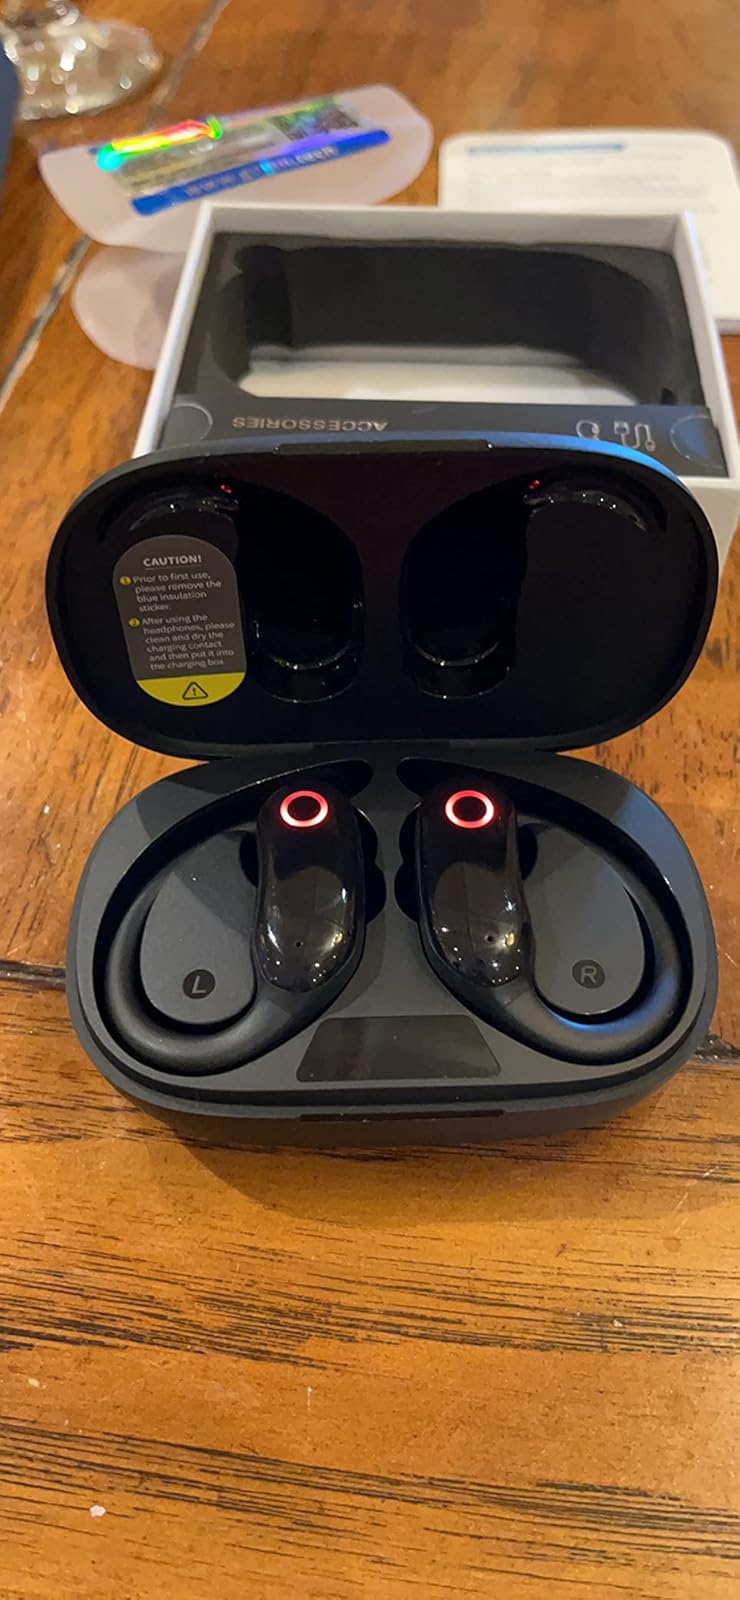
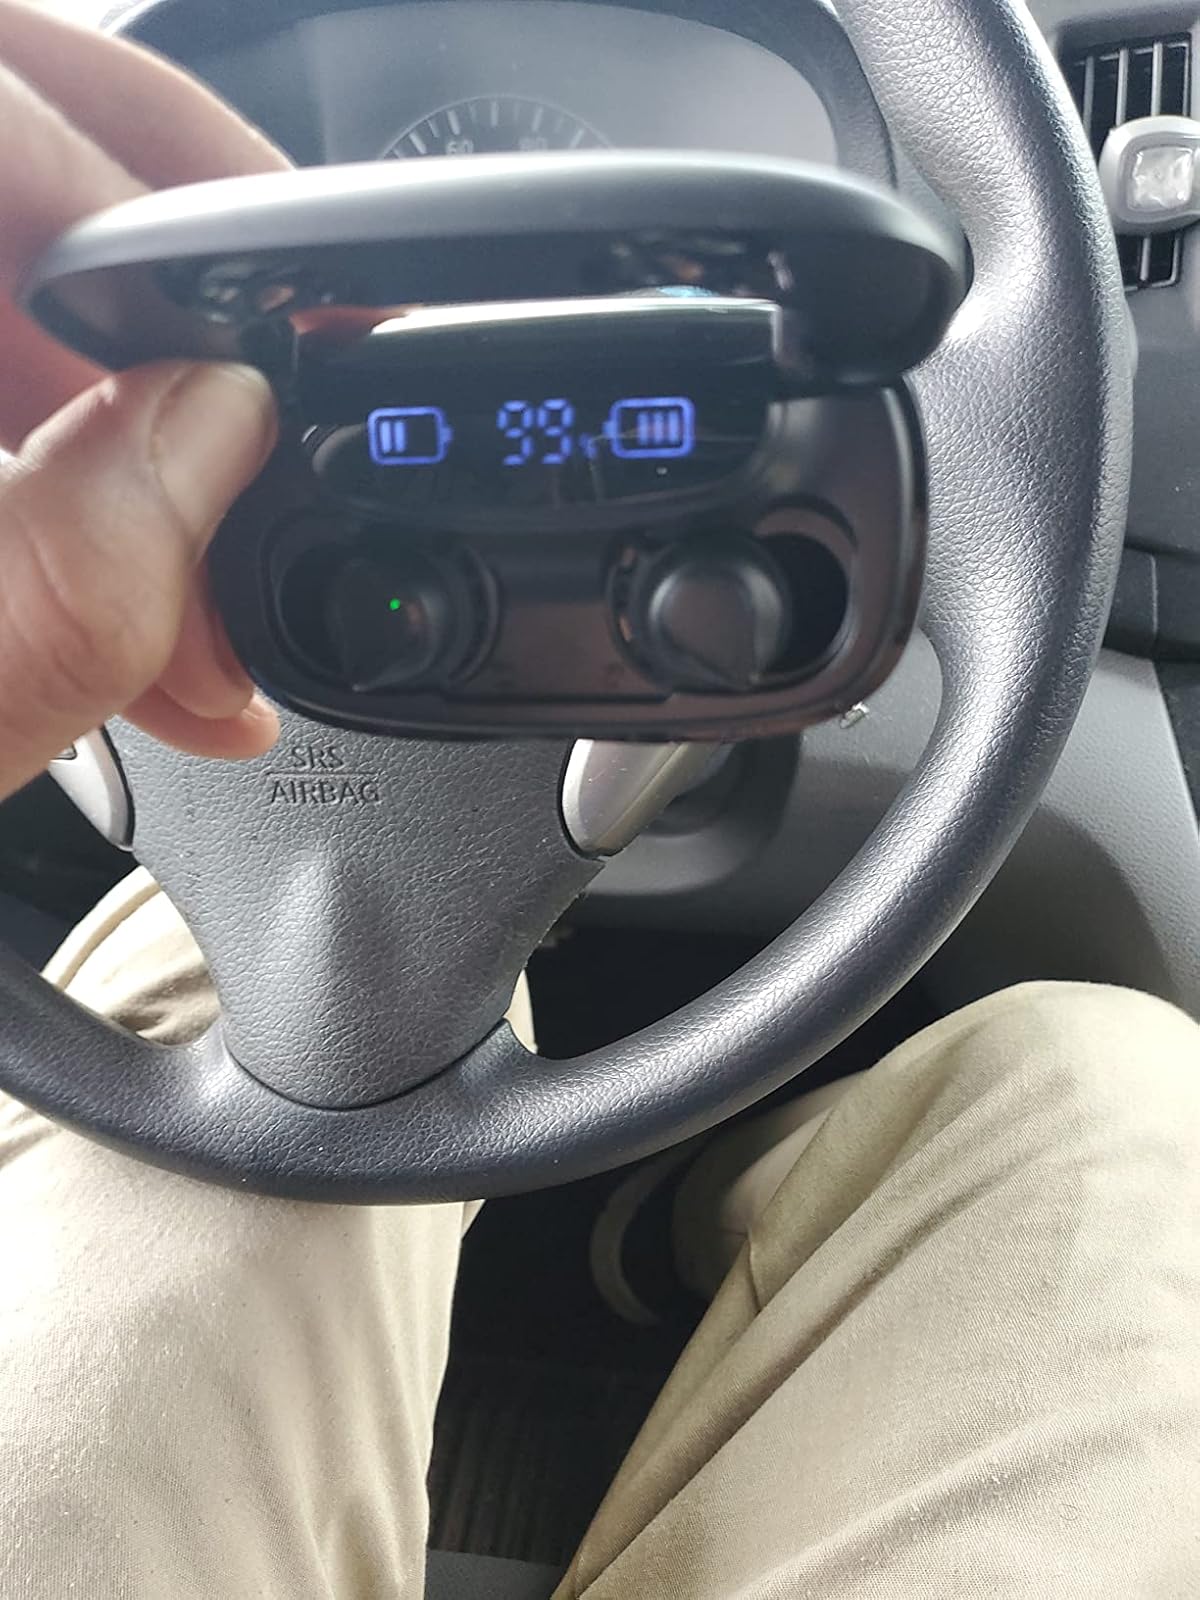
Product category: earbuds
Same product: no